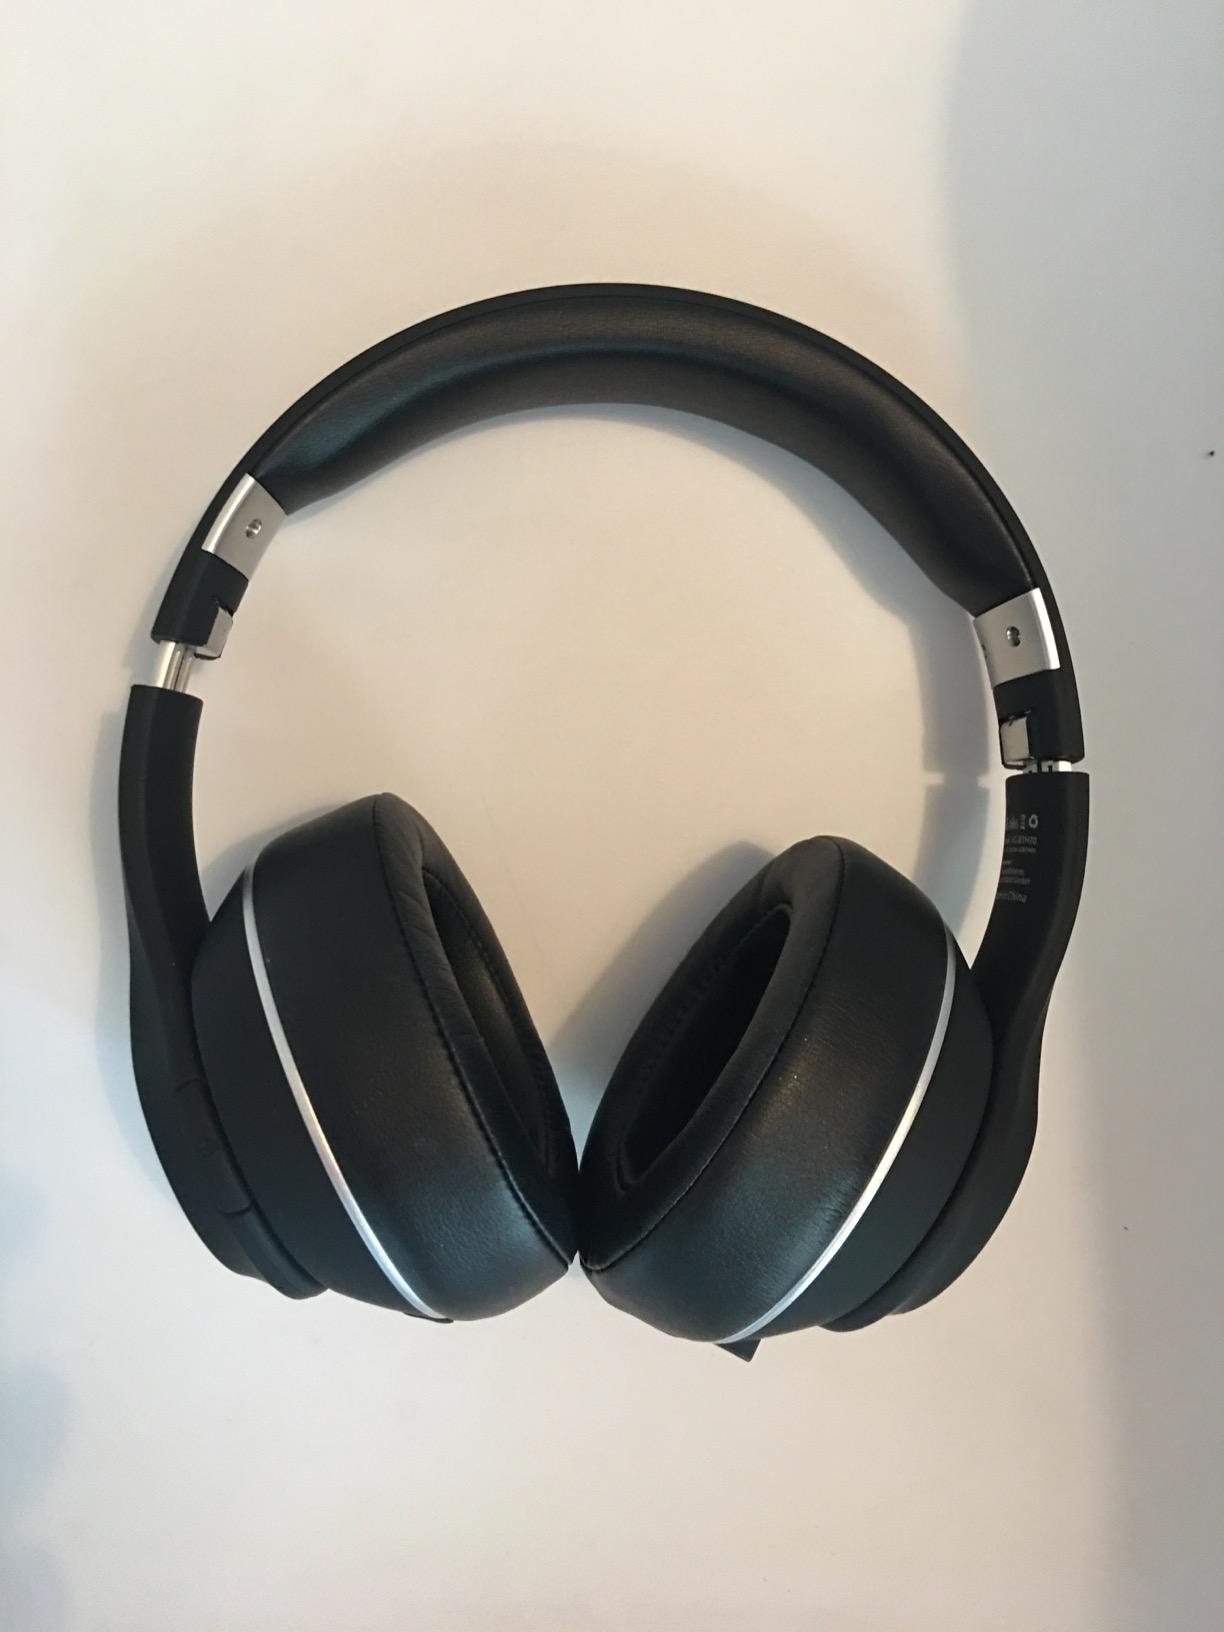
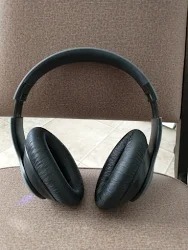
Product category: headphones
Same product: no